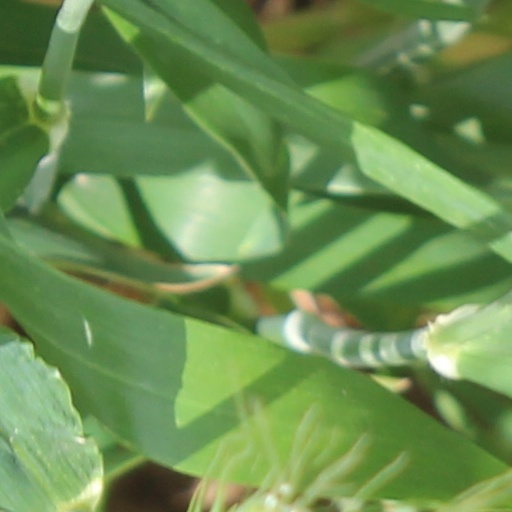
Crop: wheat